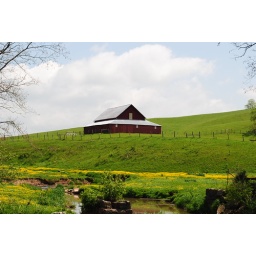
Another red barn in Burke's Garden.